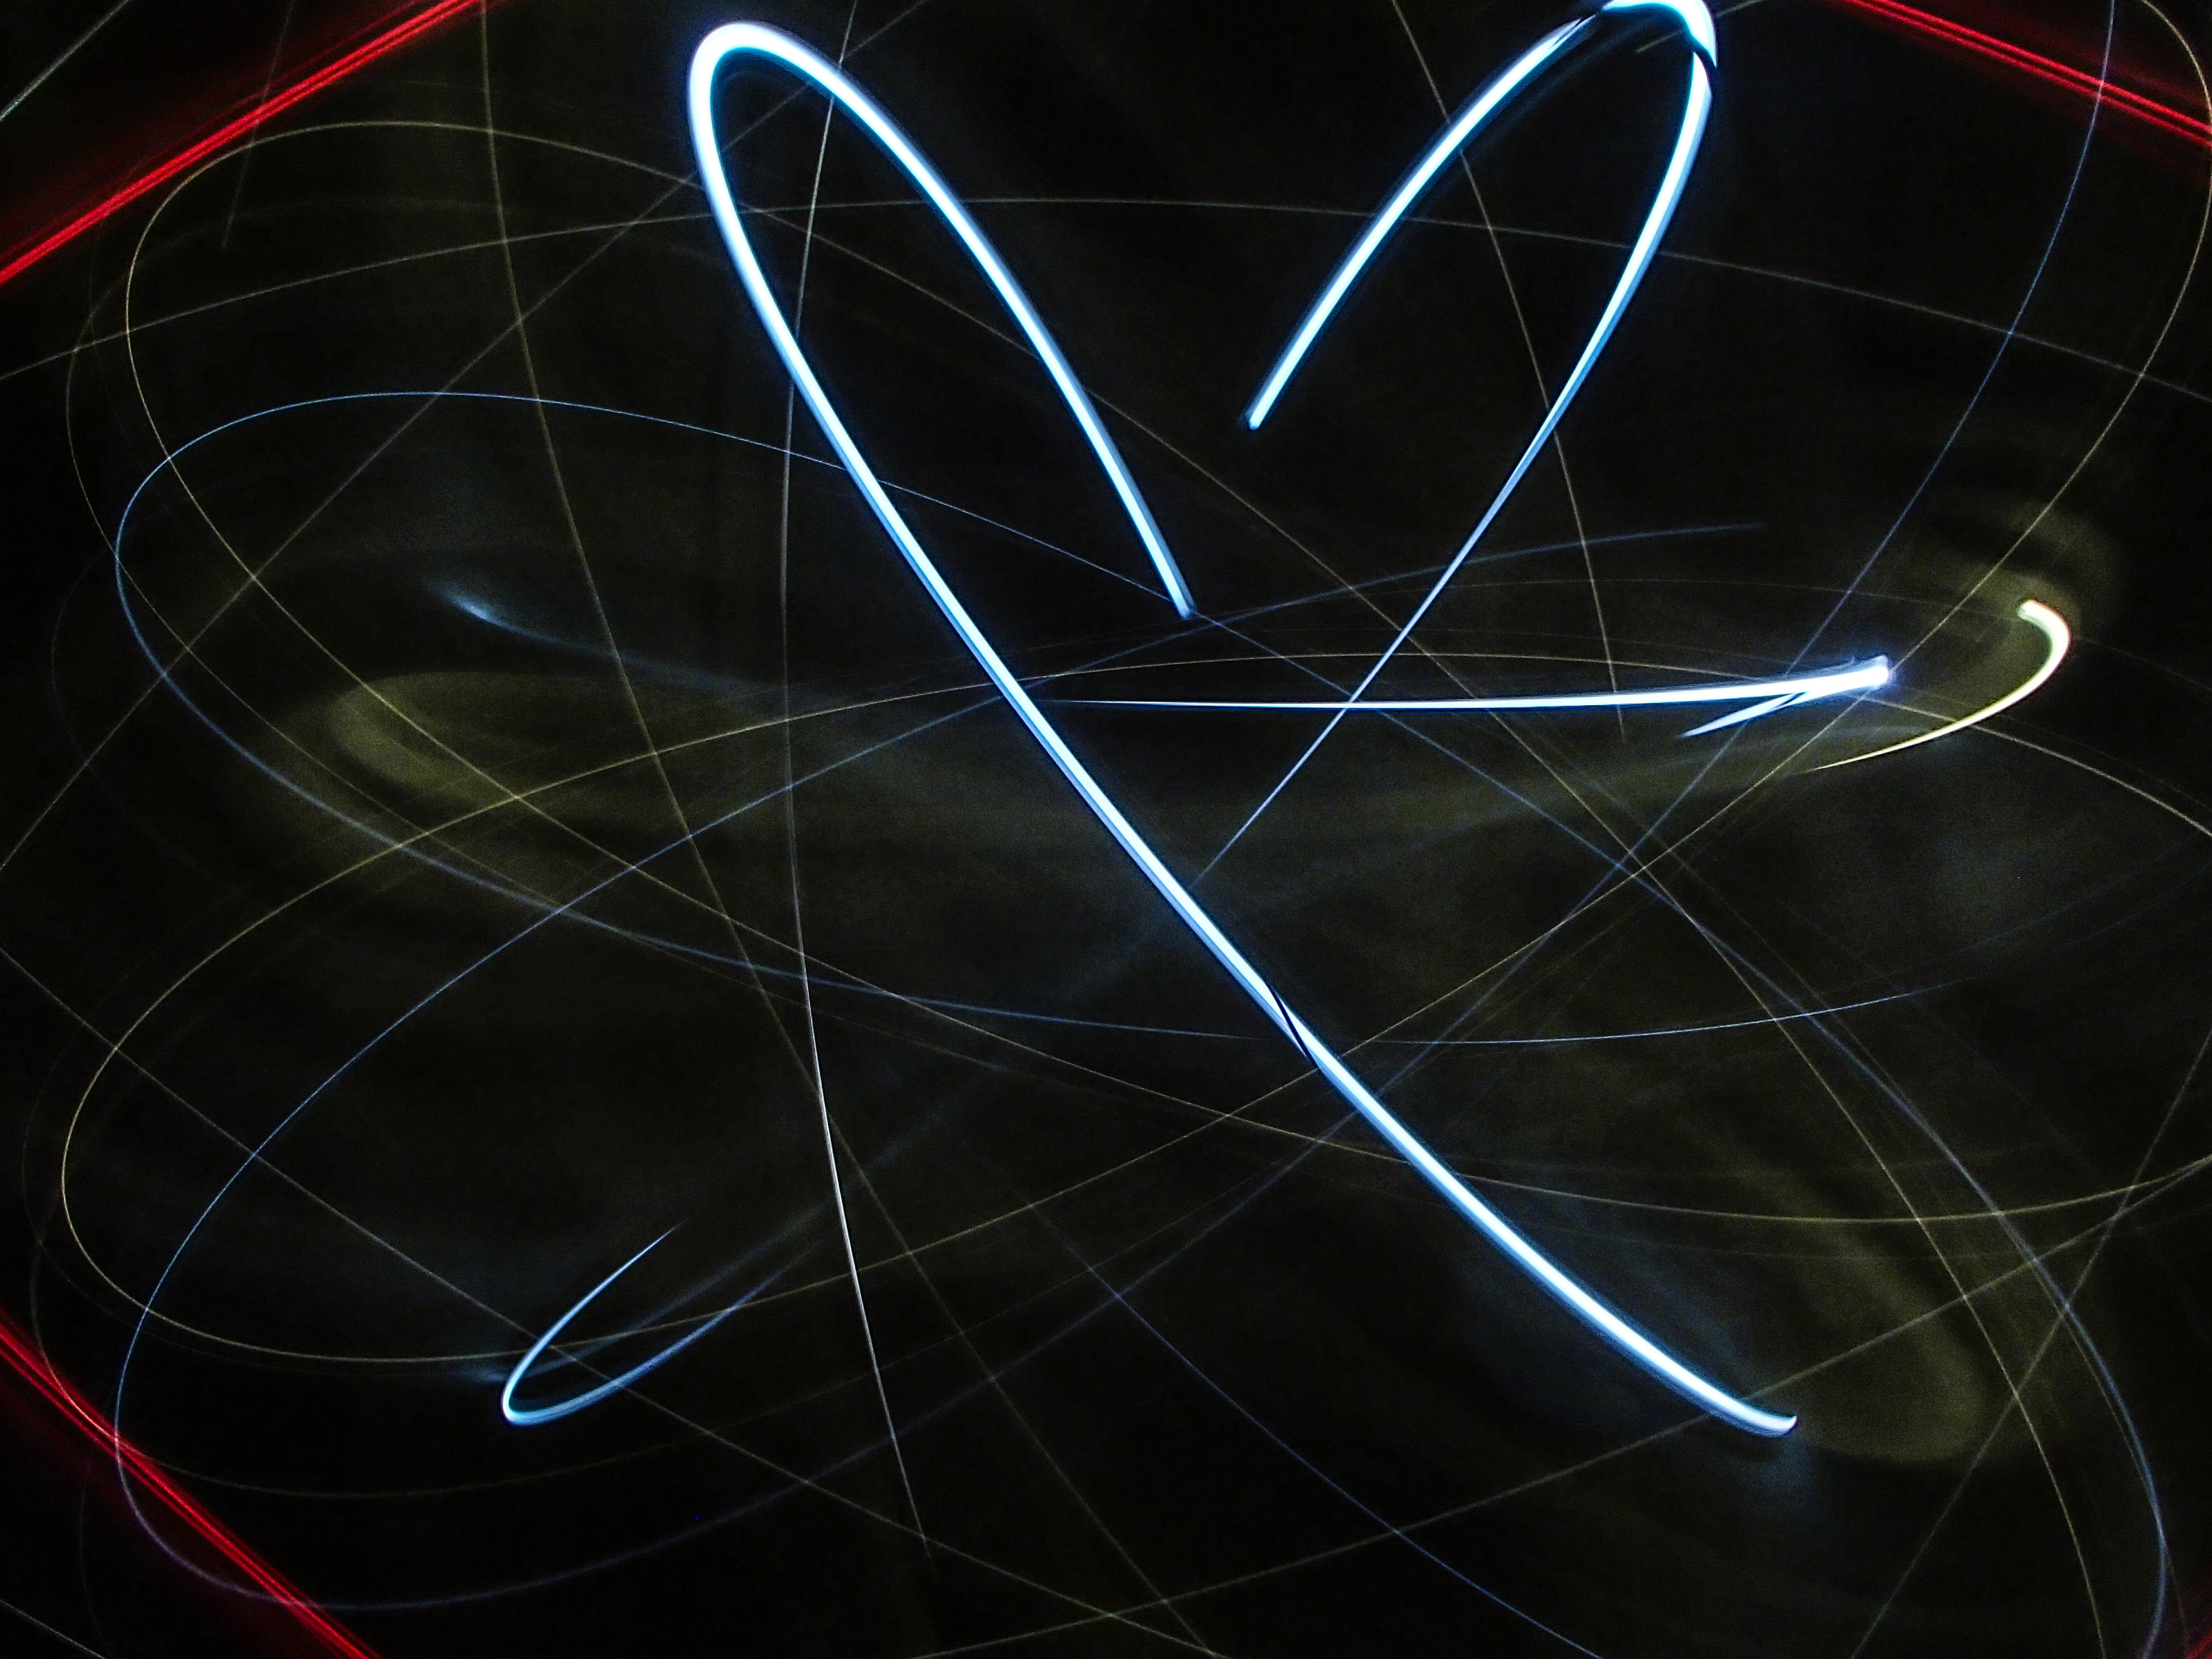
light, number, line, space, darkness, circle, outer space, symmetry, sphere, organ, shape, screenshot, 3652014, 365the2014edition, computer wallpaper, fractal art